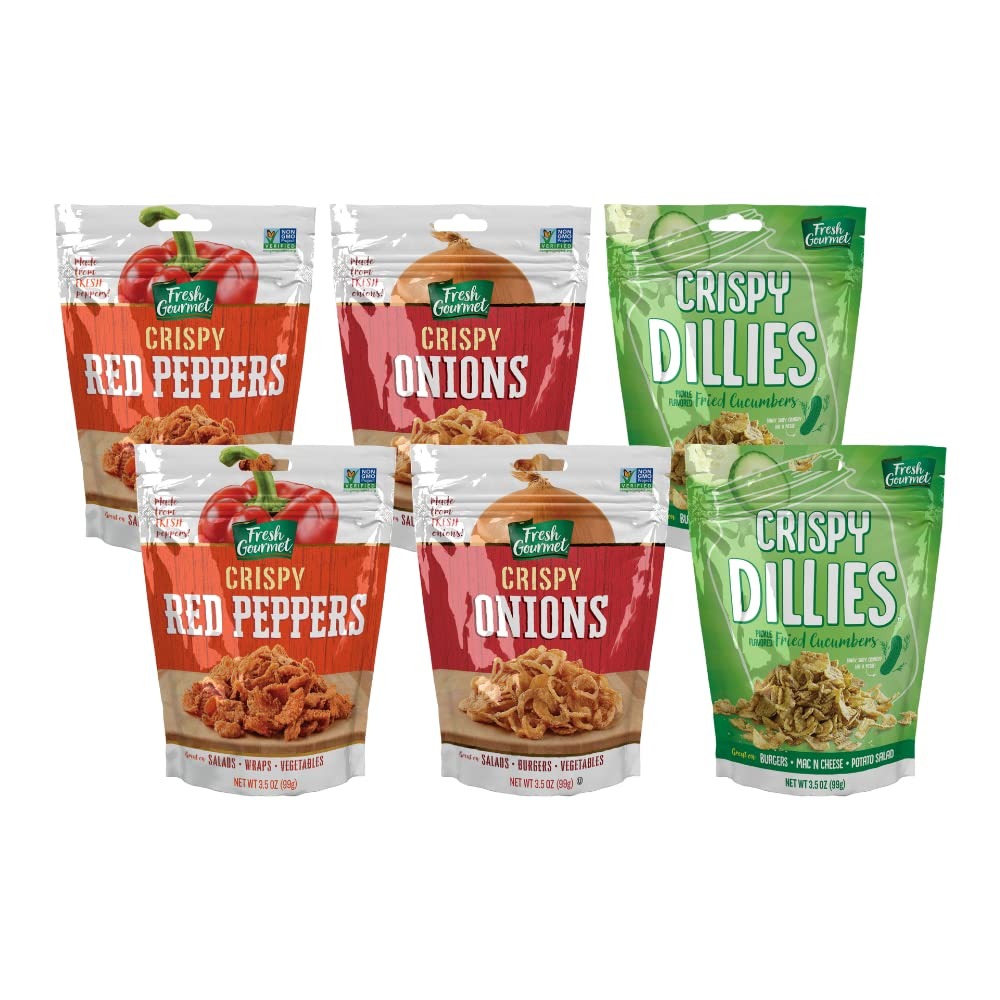
Item Name: Fresh Gourmet Crispy Red Peppers Crunchy Snack and Salad Topper
Bullet Point 1: Crispy, fried red peppers for salads, casseroles, wraps, burgers, hot dogs, potatoes, tacos, nachos and more
Bullet Point 2: Made from fresh red peppers
Bullet Point 3: Lightly salted for the perfect taste
Bullet Point 4: Non-Gmo
Product Description: Fresh Gourmet Crispy Red Peppers are lightly breaded and add the perfect crunch and flavor to salads, sandwiches, burgers and more. Made with fresh red peppers and ready to use right out of the bag.
Value: 3.5
Unit: Ounce

Price: 2.78